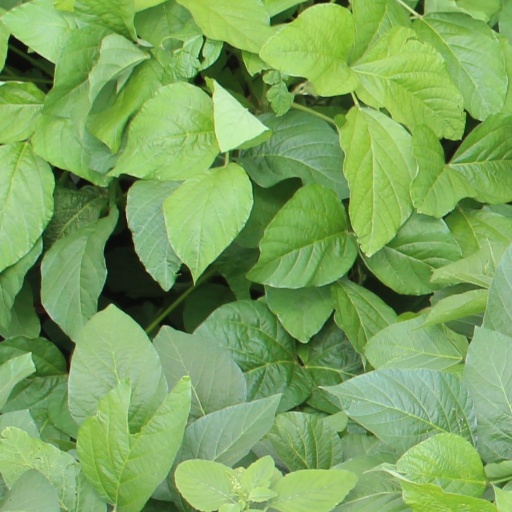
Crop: soybean